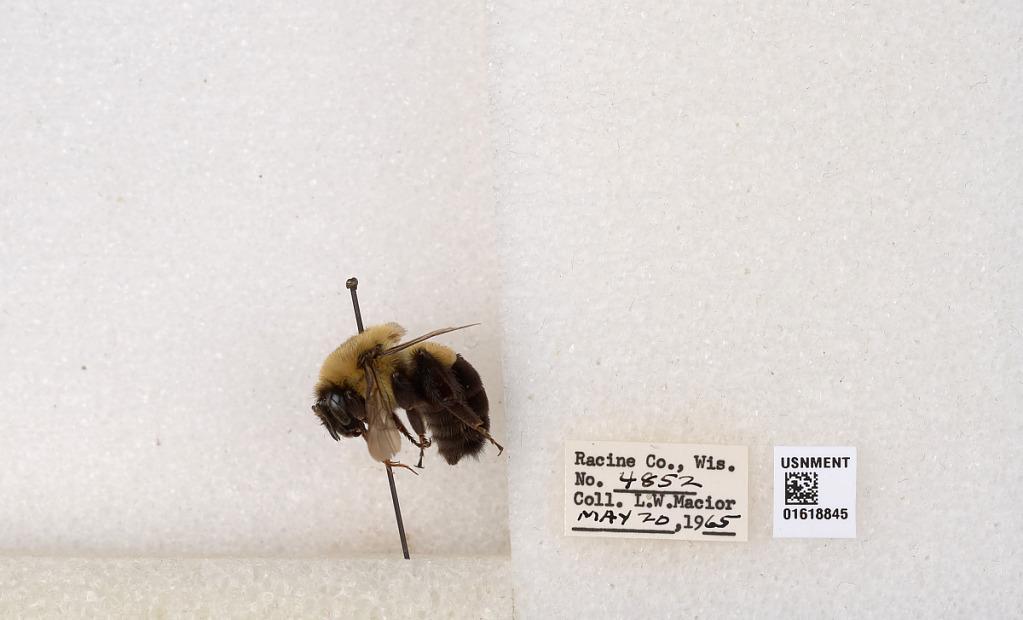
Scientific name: Bombus impatiens Cresson
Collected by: L. Macior
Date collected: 1965-5-20
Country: United States
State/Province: Wisconsin
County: Racine
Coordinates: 42.7299, -87.8123